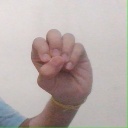
अक्षर: उ